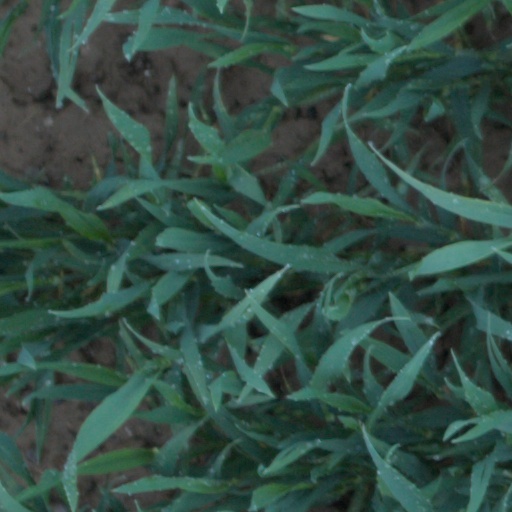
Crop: wheat